Salem School (Red Oak, Virginia)

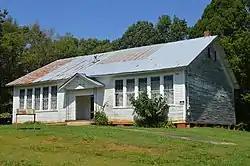
Front and eastern side

Salem School (1923–1959) is a historic school building and former black school, located near Red Oak, Charlotte County, Virginia, U.S.. It was listed on the National Register of Historic Places in 1998; and listed on the Virginia Landmarks Register in 1998.